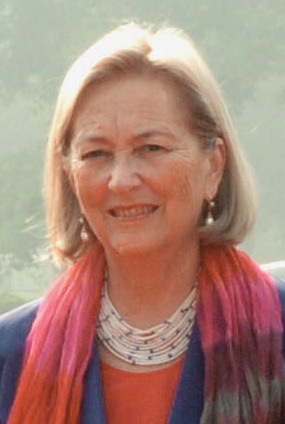
สมเด็จพระราชินีเปาลาแห่งเบลเยียม

| name = เปาลา รุฟโฟ ดิ คาลาเบรีย
| succession = รายพระนามคู่อภิเษกสมรสในพระมหากษัตริย์เบลเยียม|สมเด็จพระราชินีแห่งชาวเบลเยียม
| image = Queen Paola of Belgium, at Rashtrapati Bhavan, in New Delhi on November 04, 2008 (1) (cropped).jpg
| consort = yes
| reign = 9 สิงหาคม ค.ศ. 1993 – 21 กรกฎาคม ค.ศ. 2013 ()
| spouse = สมเด็จพระราชาธิบดีอัลแบร์ที่ 2 แห่งเบลเยียม (ค.ศ. 1959 - ปัจจุบัน)
| predecessor = สมเด็จพระราชินีฟาบิโอลาแห่งเบลเยียม|ฟาบิโอลา
| successor = สมเด็จพระราชินีมาตีลด์แห่งเบลเยียม|มาตีลด์
| dynasty = รุฟโฟ ดิ คาลาเบรีย
| full name = Paola Margherita Giuseppina Maria Antonia Consiglia
| father = ฟัลโกที่ 8 เจ้าชายแห่งรุฟโฟ ดิ คาลาเบรียที่ 6 ดยุกแห่งการ์เดรียและโลมบาร์ดาร์|ฟัลโก เจ้าชายแห่งรุฟโฟ ดิ คาลาเบรีย
| mother = หลุยส์ กาเซลลี่ เดอิ คอนติ ดิ รอสซานา
| birth_place = ฟอร์เต เดอิ มาร์มี่ ราชอาณาจักรอิตาลี
| religion = โรมันคาทอลิก
| birth_style = พระราชสมภพ
สมเด็จพระราชินีเปาลาแห่งเบลเยียม ("พระนามเดิม" ดอนนา เปาลา เดอิ ปรินซิปิ รุฟโฟ ดิ คาราเบลีย) เป็นพระมเหสีในสมเด็จพระราชาธิบดีอัลแบร์ที่ 2 แห่งเบลเยียม และเป็นสมเด็จพระราชชนนีในสมเด็จพระราชาธิบดีฟิลิป พระมหากษัตริย์เบลเยียม พระองค์ปัจจุบัน
== ต้นพระชนม์ชีพ ==
สมเด็จพระราชินีเปาลา พระราชสมภพเมื่อวันที่ 11 กันยายน ค.ศ. 1937 ที่ ฟอร์เต เดอิ มาร์มี่ ทัสคานี่ ประเทศอิตาลี พระองค์เป็นธิดาองค์สุดท้ายในบรรดาพี่น้องทั้งเจ็ดของพระองค์ พระองค์ทรงเป็นธิดาของฟัลโก เจ้าชายแห่งรุฟโฟ ดิ คาลาเบรียกับหลุยส์ กาเซลลี่ เดอิ คอนติ ดิ รอสซานา มีพี่น้องทั้งหมด 7 คน ดังนี้
* มาเรีย คริสตีน่า รุฟโฟ ดิ คาลาเบรีย (1920–2003)
* ลอร่า รุฟโฟ ดิ คาลาเบรีย (1921–1972)
* ฟาบริซิโอ รุฟโฟ ดิ คาลาเบรีย (6-12-1922 - 11-10-2005),
* ออกัสโต รุฟโฟ ดิ คาลาเบรีย (1925–1943)
* จิโอวาเนลล่า รุฟโฟ ดิ คาลาเบรีย(1927–1941)
* แอนโทเนลโล รุฟโฟ ดิ คาลาเบรีย 1930
* ดอนนา เปาลา เดอิ ปรินซิปิ รุฟโฟ ดิ คาลาเบรีย 1937
== อภิเษกสมรส ==
สมเด็จพระราชินีเปาลา ทรงอภิเษกสมรสกับสมเด็จพระราชาธิบดีอัลแบร์ที่ 2 เมื่อวันที่ 2 กรกฎาคม ค.ศ. 1959 มีพระโอรส-ธิดาด้วยกัน 3 พระองค์ ได้แก่
*สมเด็จพระราชาธิบดีฟีลิปแห่งเบลเยียม
* เจ้าหญิงอัสตริดแห่งเบลเยียม อาร์ชดัชเชสแห่งออสเตรีย-เอสเต|อาร์ชดัชเชสอัสตริดแห่งออสเตรีย-เอสเต เจ้าหญิงแห่งเบลเยียม
* เจ้าชายโลร็องแห่งเบลเยียม
== พงศาวลี ==
== อ้างอิง ==
หมวดหมู่:ราชวงศ์ซัคเซิน-โคบวร์คและโกทา
หมวดหมู่:บุคคลจากแคว้นตอสคานา
หมวดหมู่:ราชินีแห่งเบลเยียม
หมวดหมู่:สมเด็จพระราชินี